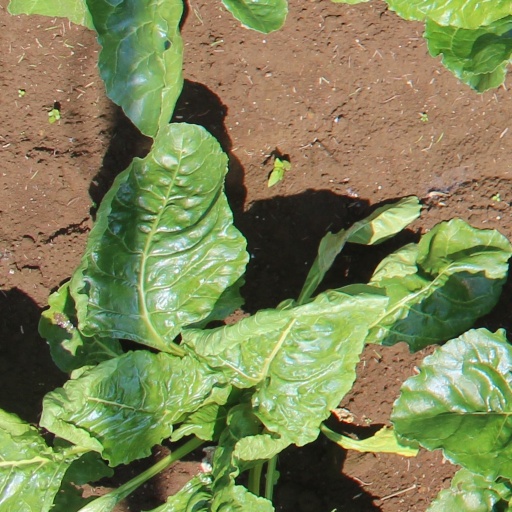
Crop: sugar beet